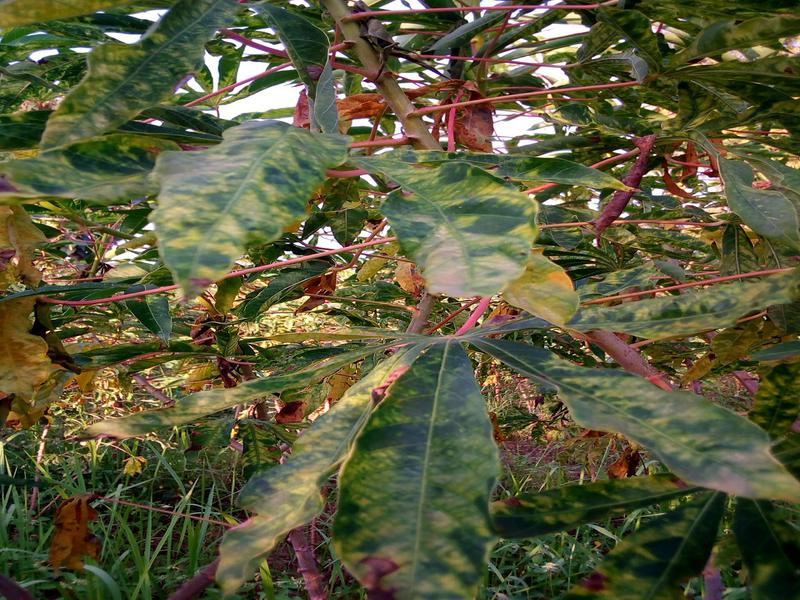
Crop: cassava
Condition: mosaic_disease